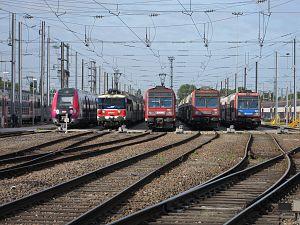
Trains des lignes D et H au Technicentre de Paris Nord-Joncherolles, Villetaneuse, Seine-Saint-Denis, France.
Le dépôt des Joncherolles est un technicentre de la Société nationale des chemins de fer français situé à 8 km de la gare de Paris-Nord sur le territoire de la commune de Villetaneuse, dans le département français de la Seine-Saint-Denis.